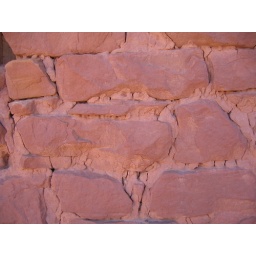
Red wall in a red canyon